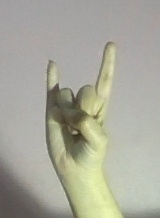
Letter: la